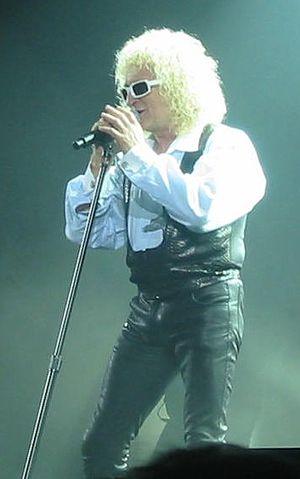
Le chanteur français Michel Polnareff à Bercy, en 2007.
Cet article intitulé 2016 en radio en France est une synthèse de l'actualité du média radio en France pour l'année 2016. On ne retiendra en général que l'actualité des radios de caractère national ou international, afin de ne pas se perdre dans les détails des radios locales.
Michel Polnareff est un auteur-compositeur-interprète français, né le 3 juillet 1944 à Nérac. Pianiste et mélodiste pop, il cultive une apparence singulière. Il est le compositeur et l'interprète d'un grand nombre de succès populaires, notamment : Love Me, Please Love Me, La Poupée qui fait non, Le Bal des Laze, Tout, tout pour ma chérie, Je suis un homme, On ira tous au paradis, Lettre à France ou encore Goodbye Marylou.